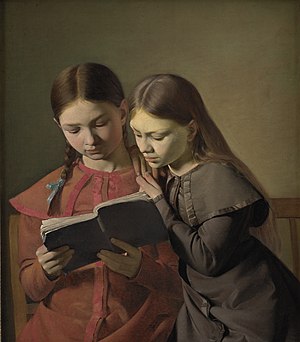
Constantin Hansen / Stil og motiver / Portrætter
Kunstnerens søstre Signe og Henriette læsende i en bog, 1826, Statens Museum for Kunst.
Carl Christian Constantin Hansen var en dansk maler, søn af maleren Hans Hansen og hustru Henriette, født Lie.